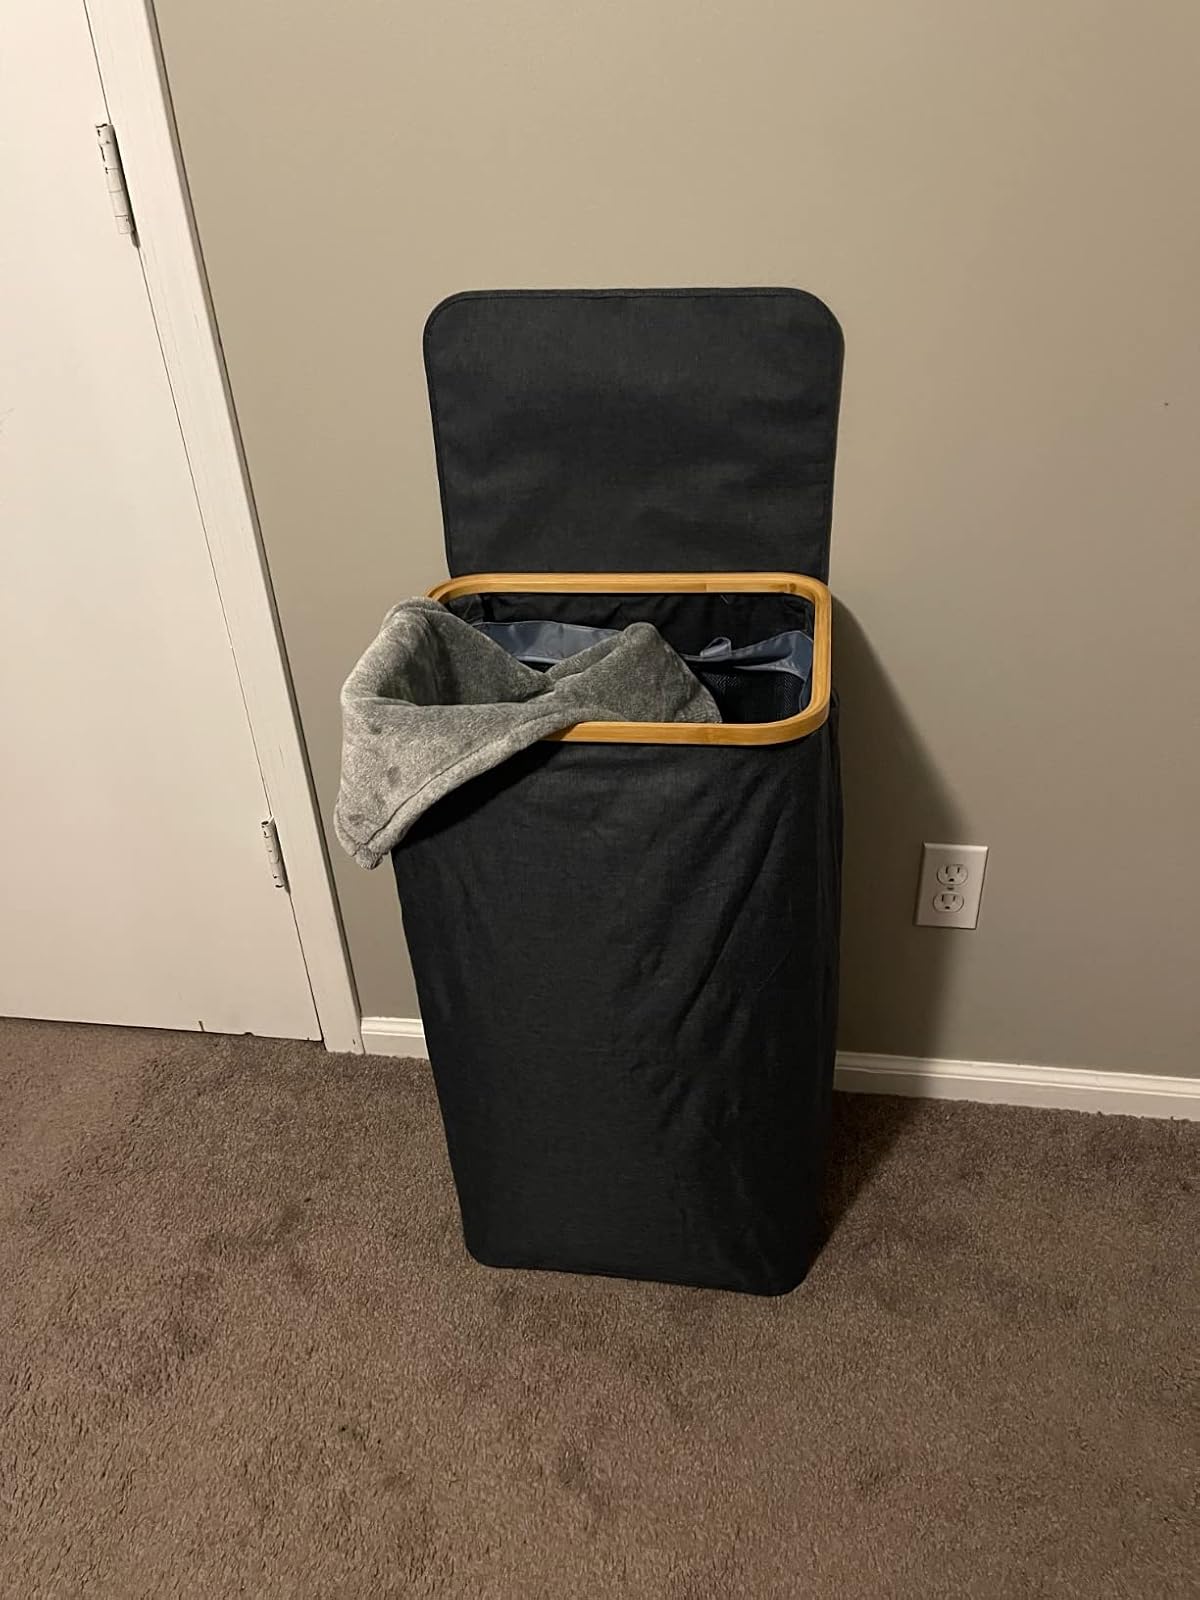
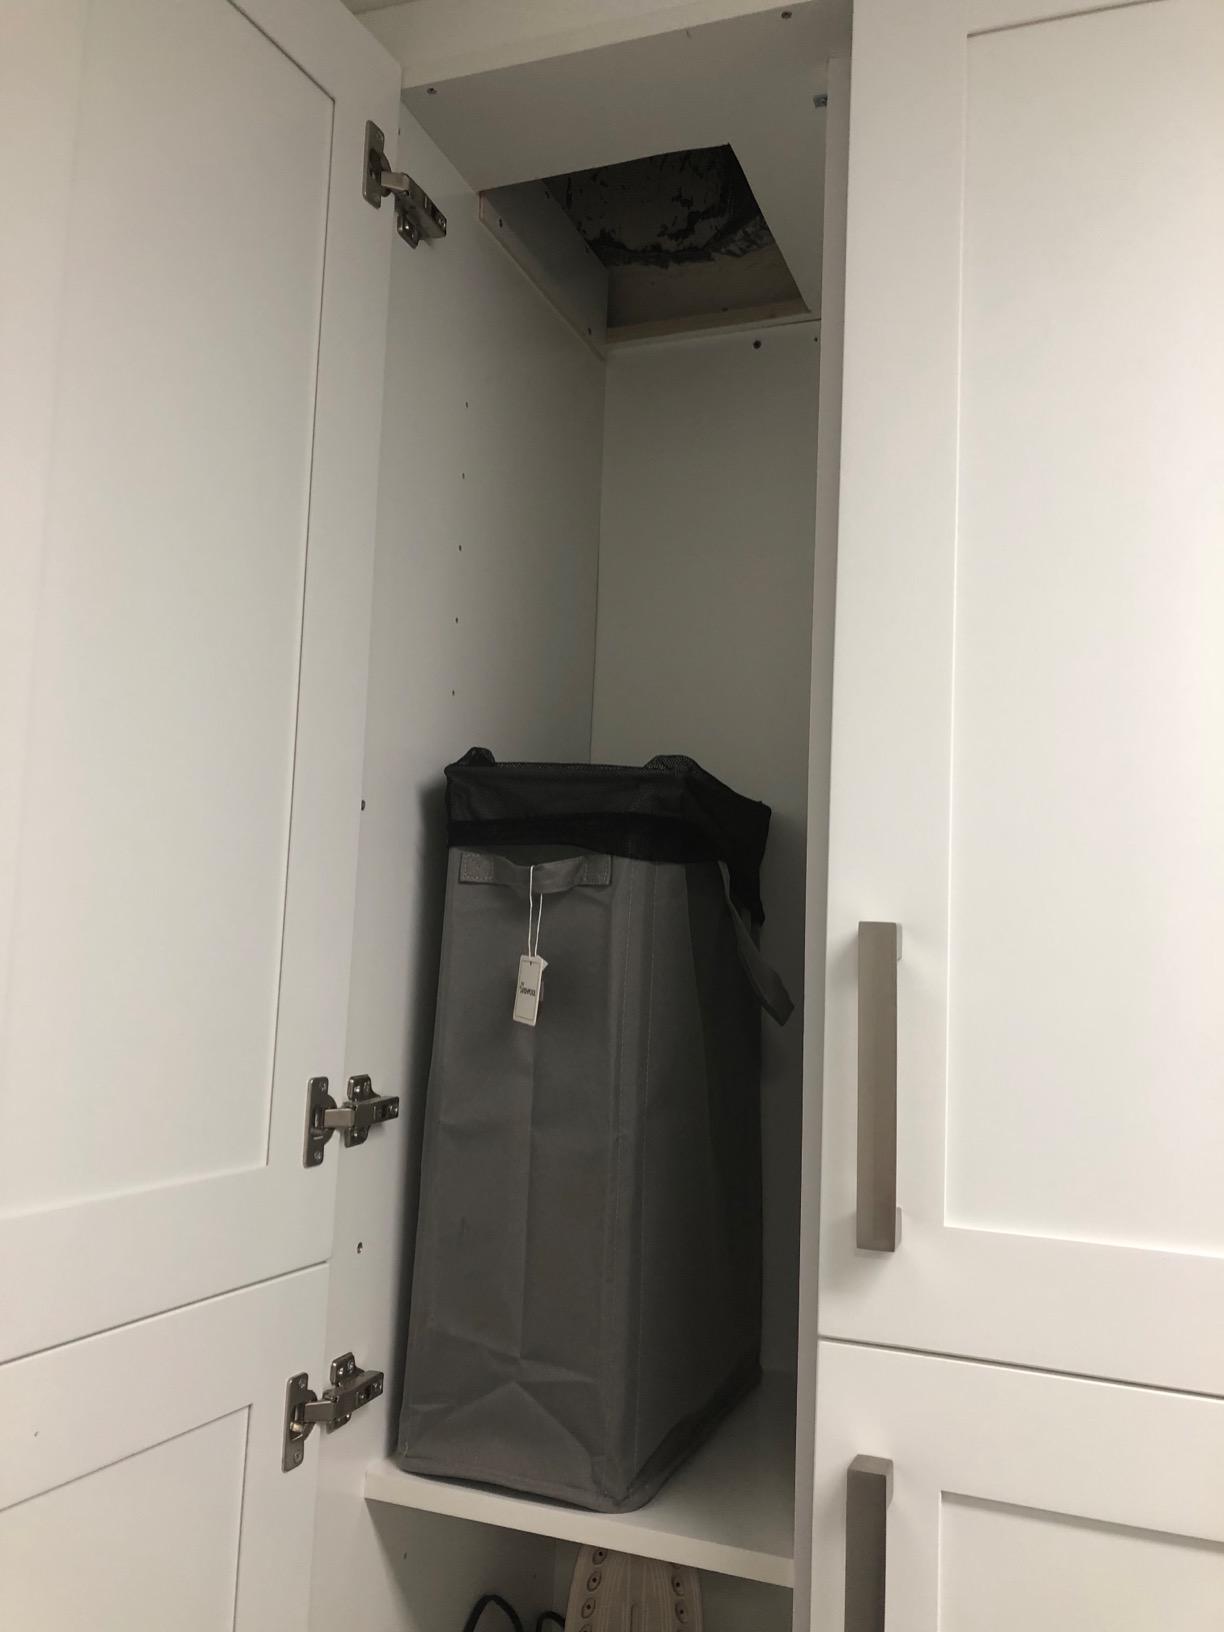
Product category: items_hamper
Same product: no